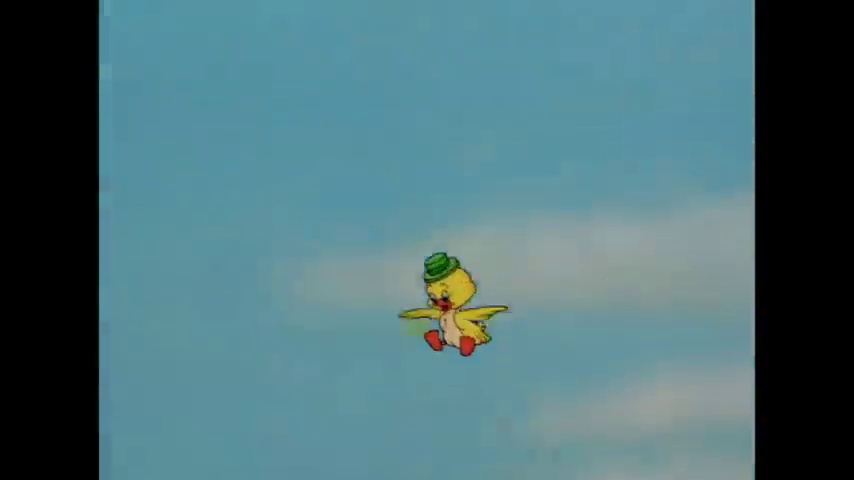
Portrait style: Cartoon Portrait